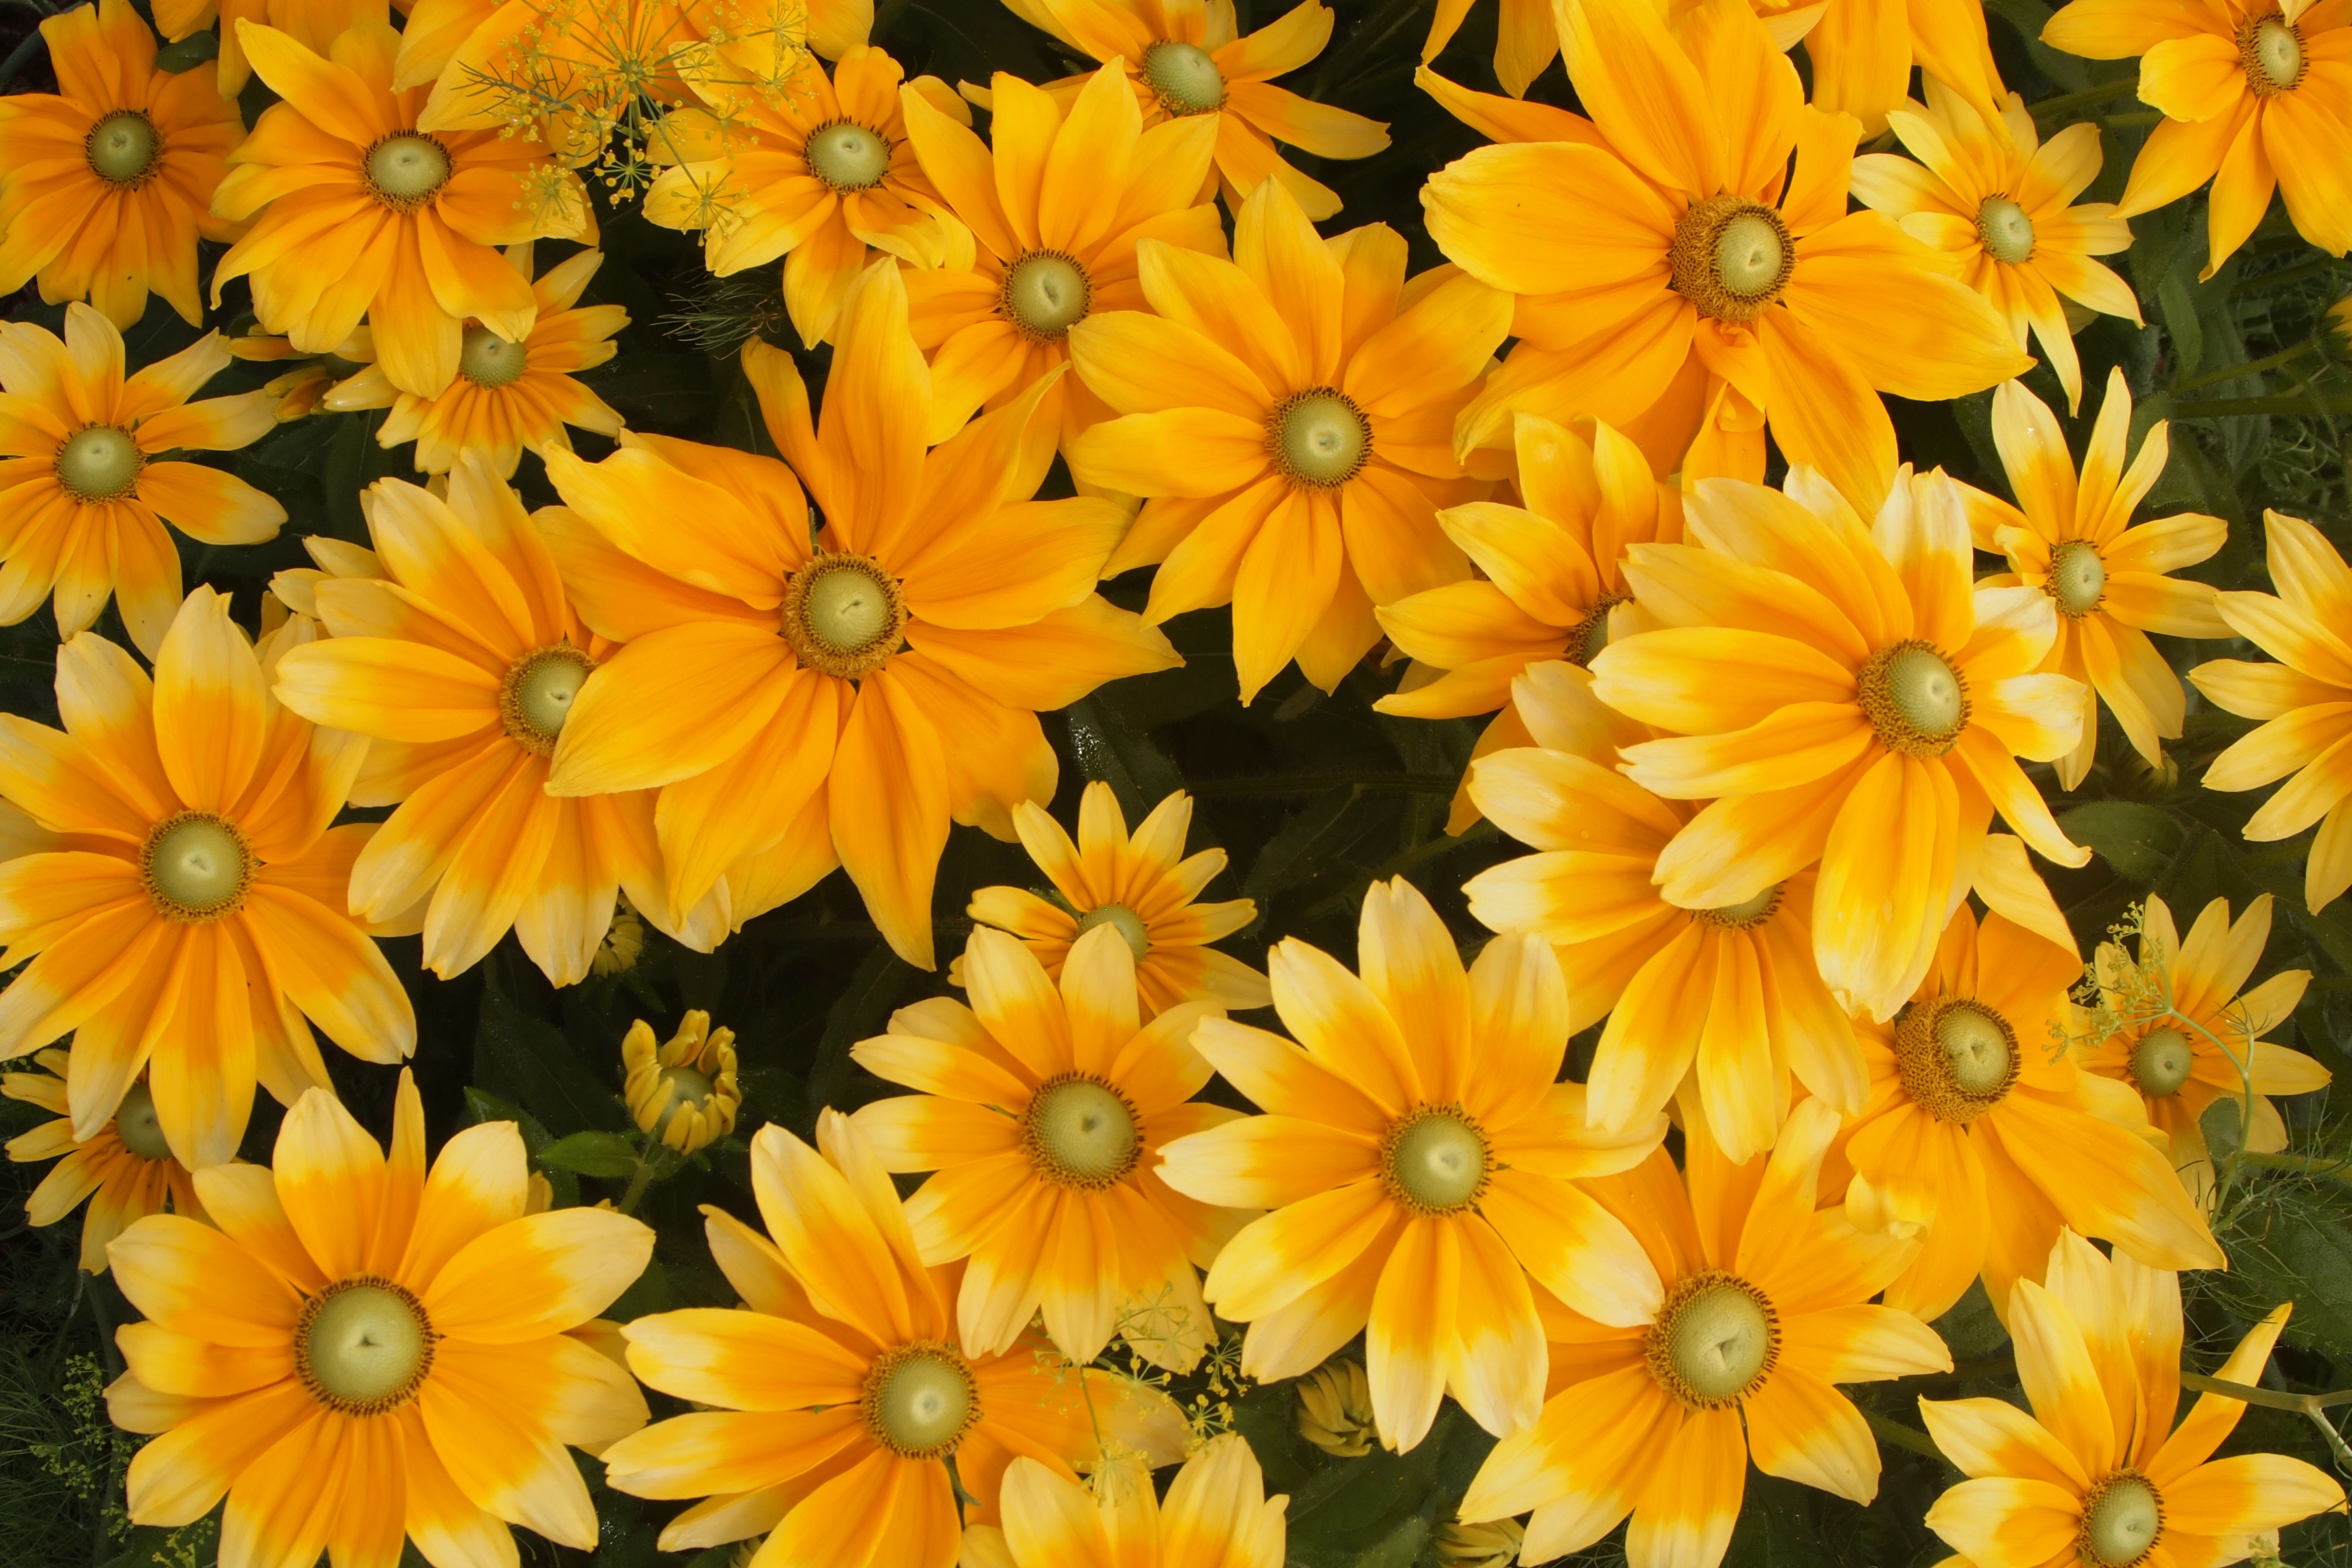
landscape, nature, plant, flower, petal, summer, herb, yellow, garden, flowers, gardening, flowering plant, daisy family, oxeye daisy, annual plant, land plant, marguerite daisy, plant blossom